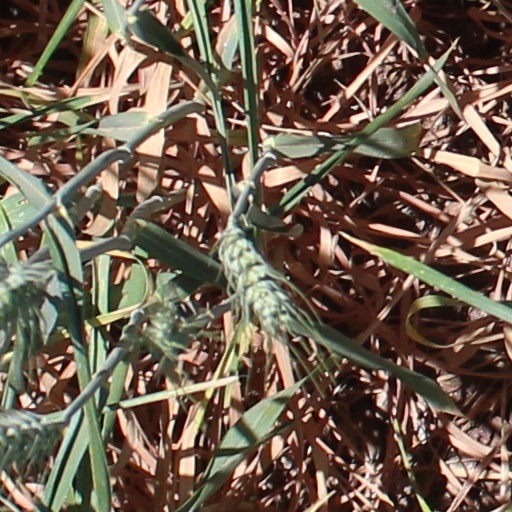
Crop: wheat